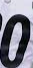
Number: 0